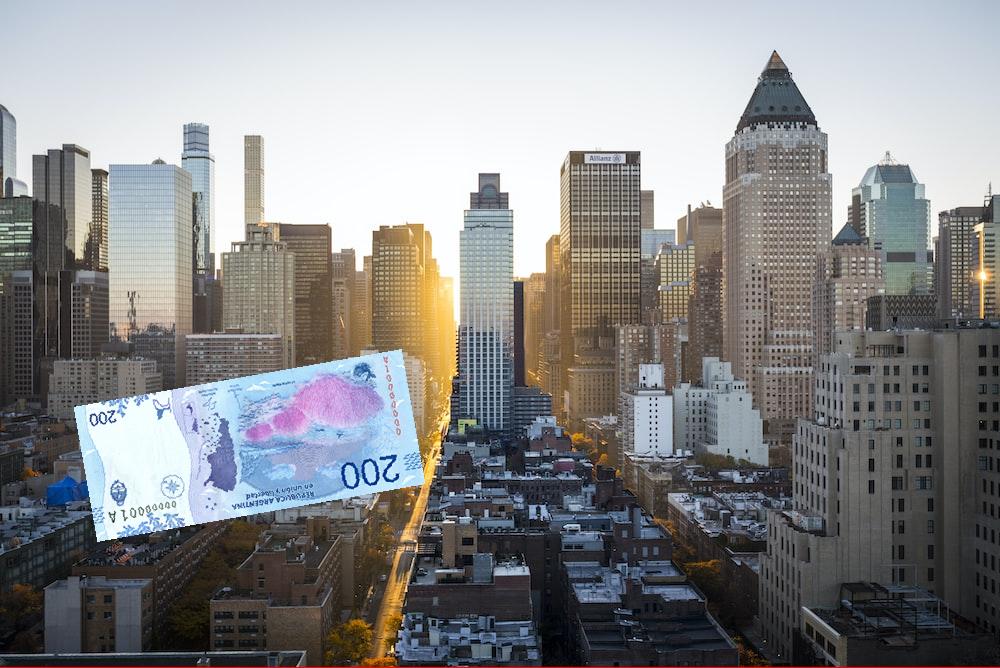
Denominación: 200